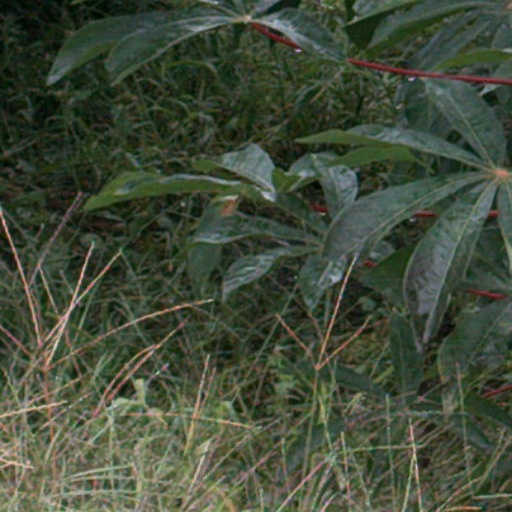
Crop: cassava